William Ofori Boafo

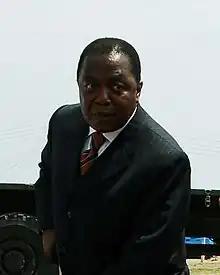
William Ofori Boafo

William Ofori Boafo (born December 30, 1946) is a lawyer and Ghanaian politician. He was the Member of Parliament representing Akropong Constituency in the Eastern region of Ghana in the 4th, 5th and 6th Parliament of the 4th Republic of Ghana.